Dale Murray

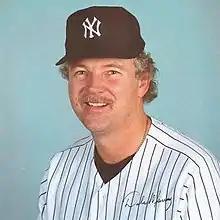
Murray in 1984

Dale Albert Murray (born February 2, 1950) is an American former professional baseball pitcher. He played in Major League Baseball (MLB) for the Montreal Expos, Cincinnati Reds, New York Mets, Toronto Blue Jays, New York Yankees, and Texas Rangers.